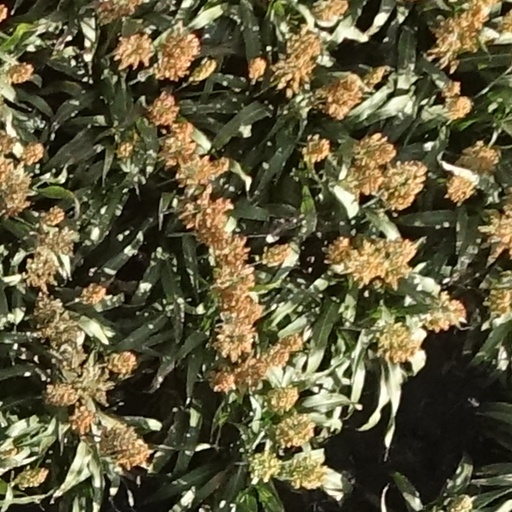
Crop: sorghum